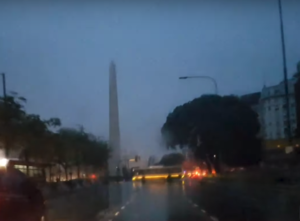
Le 16 juin 2019, une panne de courant de grande ampleur a touché la majeure partie de l'Argentine, tout l'Uruguay et certaines parties du Paraguay, laissant environ 48 millions de personnes sans alimentation électrique. Le lendemain, il a été confirmé que l'électricité avait été rétablie dans la plus grande partie de l'Argentine et de l'Uruguay et le président argentin, Mauricio Macri, a promis une enquête approfondie. Des rapports préliminaires ont révélé par la suite que des problèmes liés à plusieurs lignes de transport de 500 kilovolts avaient perturbé le flux d'électricité provenant de deux barrages vers le réseau électrique argentin.